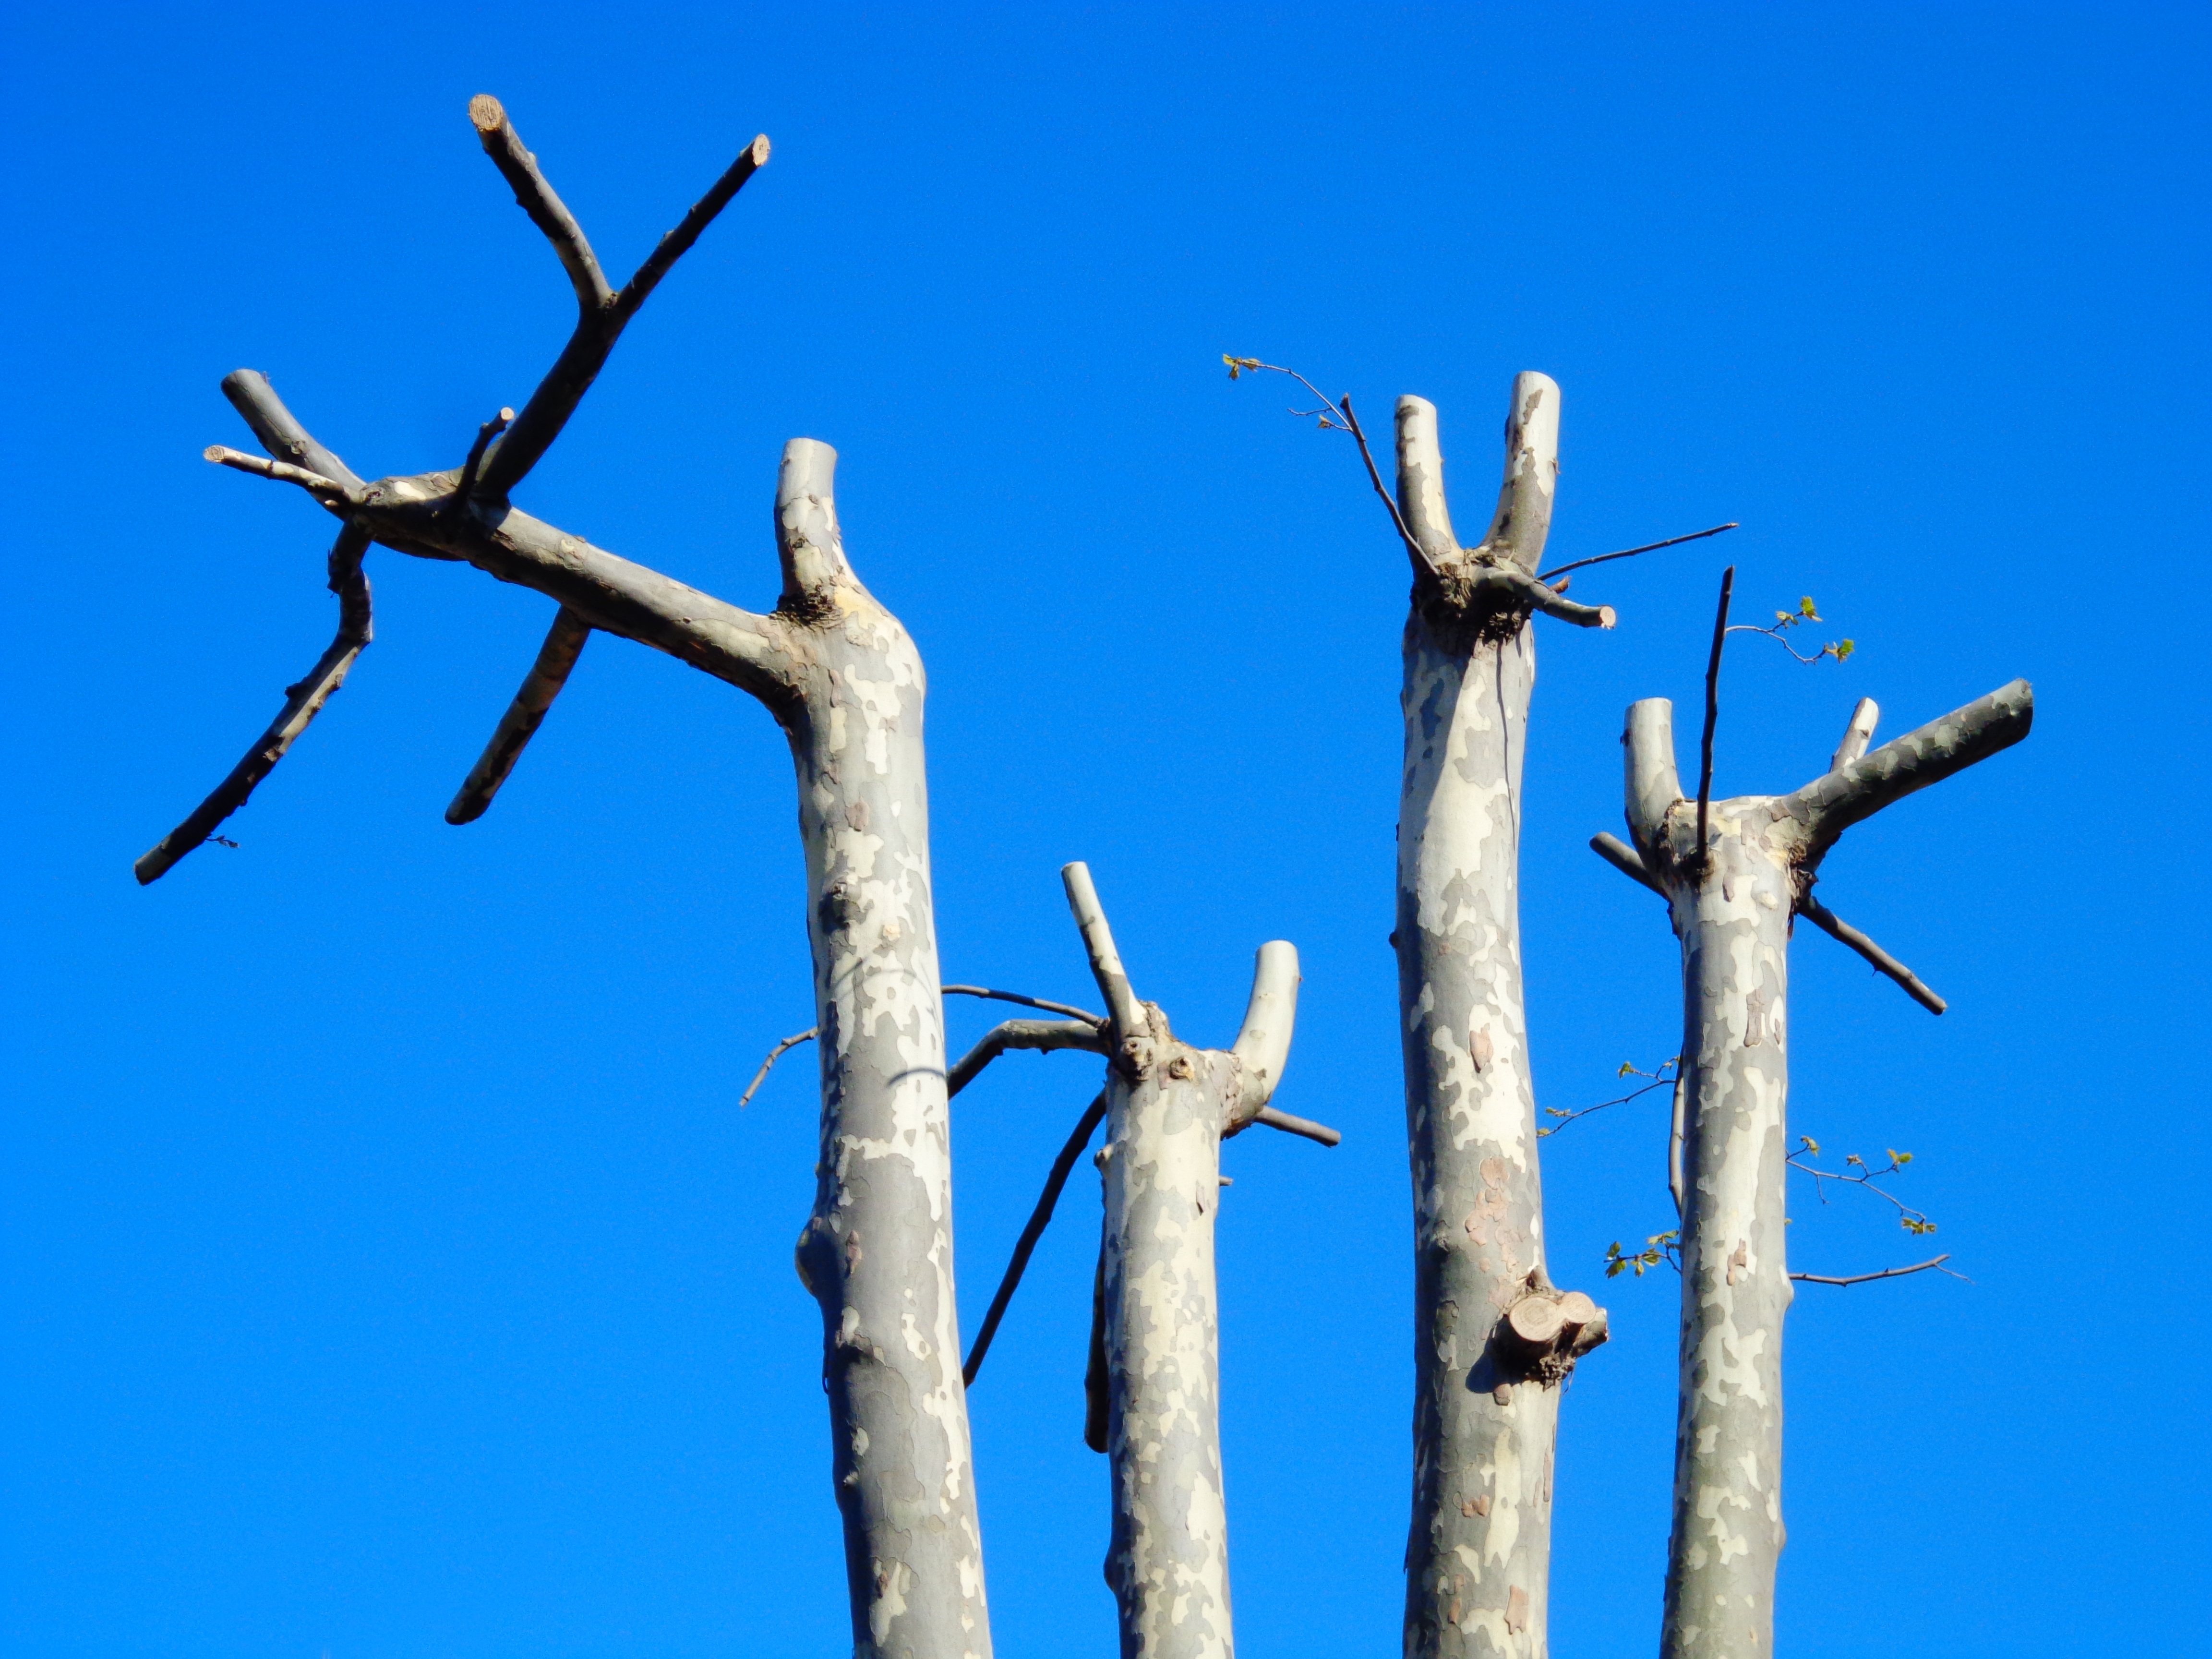
tree, branch, sky, wind, trunk, spring, symbol, wind turbine, sprout, twig, tree trunk, branches, giraffes, outdoor structure